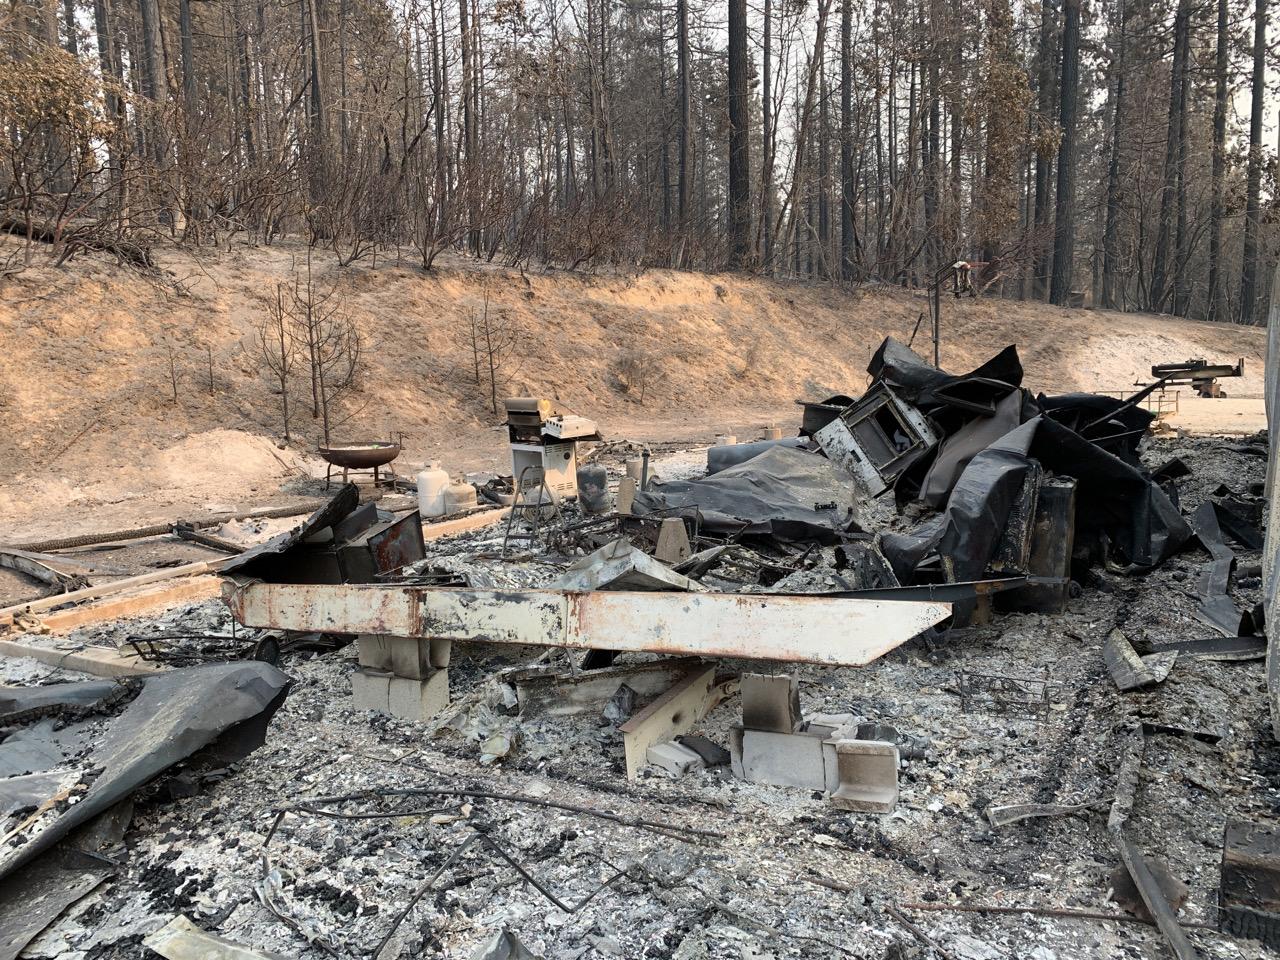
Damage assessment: destroyed